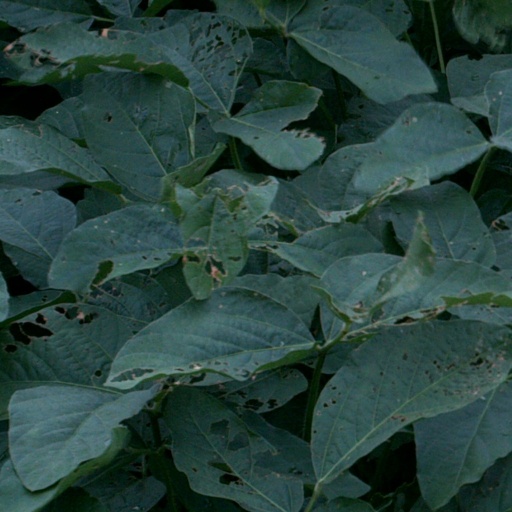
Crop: soybean